Chancellery of the Prime Minister of Poland

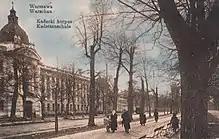
The building during the First World War

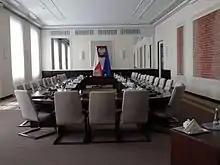
Andrzej Frycz Modrzejewski Hall

At its inception in 1997, the Chancellery took its offices in the neoclassical former Cadet Corps building along Ujazdów Avenue in central Warsaw. Built between 1900 and 1903 under Russian-controlled Congress Poland, the building originally provided the home to the Alexander Suvorov Cadet Corps of the Imperial Russian Army. At the outbreak of the First World War, the Cadet Corps building was transformed into a municipal hospital, and following the Russian retreat, a German Army hospital. Shortly following Poland regained its independence on 11 November 1918, troops from the Polish Infantry Academy in Ostrów Mazowiecka negotiated the withdrawal of German troops and medical patients out of the Cadet Corps building in return for safe passage out of the new republic. The building quickly came under the administration of the new Polish Army's Infantry Academy. During the 1926 May Coup, the Infantry Academy supported the government of President Stanisław Wojciechowski and Prime Minister Wincenty Witos against Marshal Józef Piłsudski. As a consequence, the victorious Piłsudski-influenced government forced the Infantry Academy to vacate the building's premises, beginning a two-year period of refurbishing the structure. The General Inspectorate of the Armed Forces moved into the structure in 1928; Piłsudski himself moved nearby to a connecting palace, living there until shortly before his death in 1935. At the start of the Second World War four years later, the southern wing of the building suffered damage during the Siege of Warsaw, with the structure's surviving floors and wings transforming into an SS barracks and its damaged southern portion into an execution ground during the Nazi occupation.